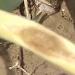
Crop: Onion
Condition: alternaria-d